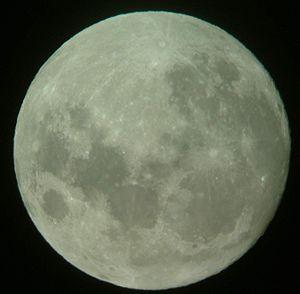
Photo réalisée par Yves 28 sep 2004 à 11:02 (CEST)
La Fédération terrienne est, dans l'univers de fiction de Starship Troopers, le gouvernement qui dirige la Terre.
En astronomie, la phase de la Lune ou, moins communément, phase lunaire désigne une portion de Lune illuminée par le Soleil et vue à partir de la Terre. Cette dernière correspond à la partie de la Lune orientée à la fois vers la Terre et vers le Soleil. Puisque la Lune se déplace en orbite autour de la Terre, les phases lunaires changent d'une journée à l'autre, complétant un cycle au bout d'une lunaison, d'une durée d'environ 29,5 jours. La Lune présentant toujours la même face envers la Terre et son orbite étant peu inclinée, les phases lunaires présentent à peu près toujours les mêmes parties de la Lune d'un cycle à l'autre.
Voici une galerie du Système solaire.